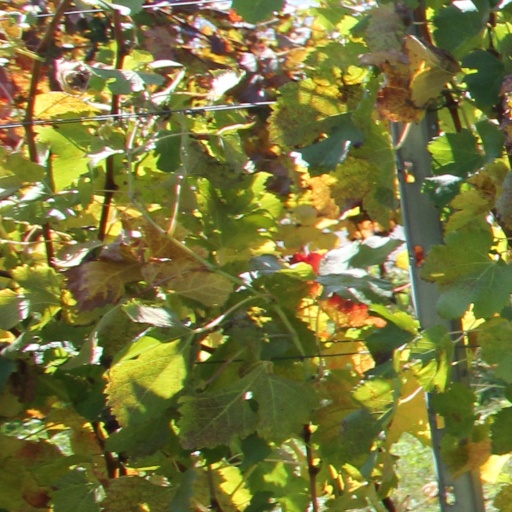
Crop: grape